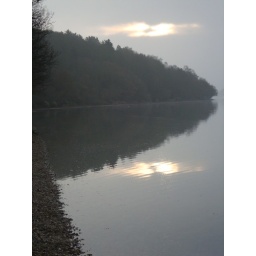
this photo is of the river orwell near bridge wood on new years day 2011